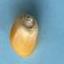
Maize quality: Good